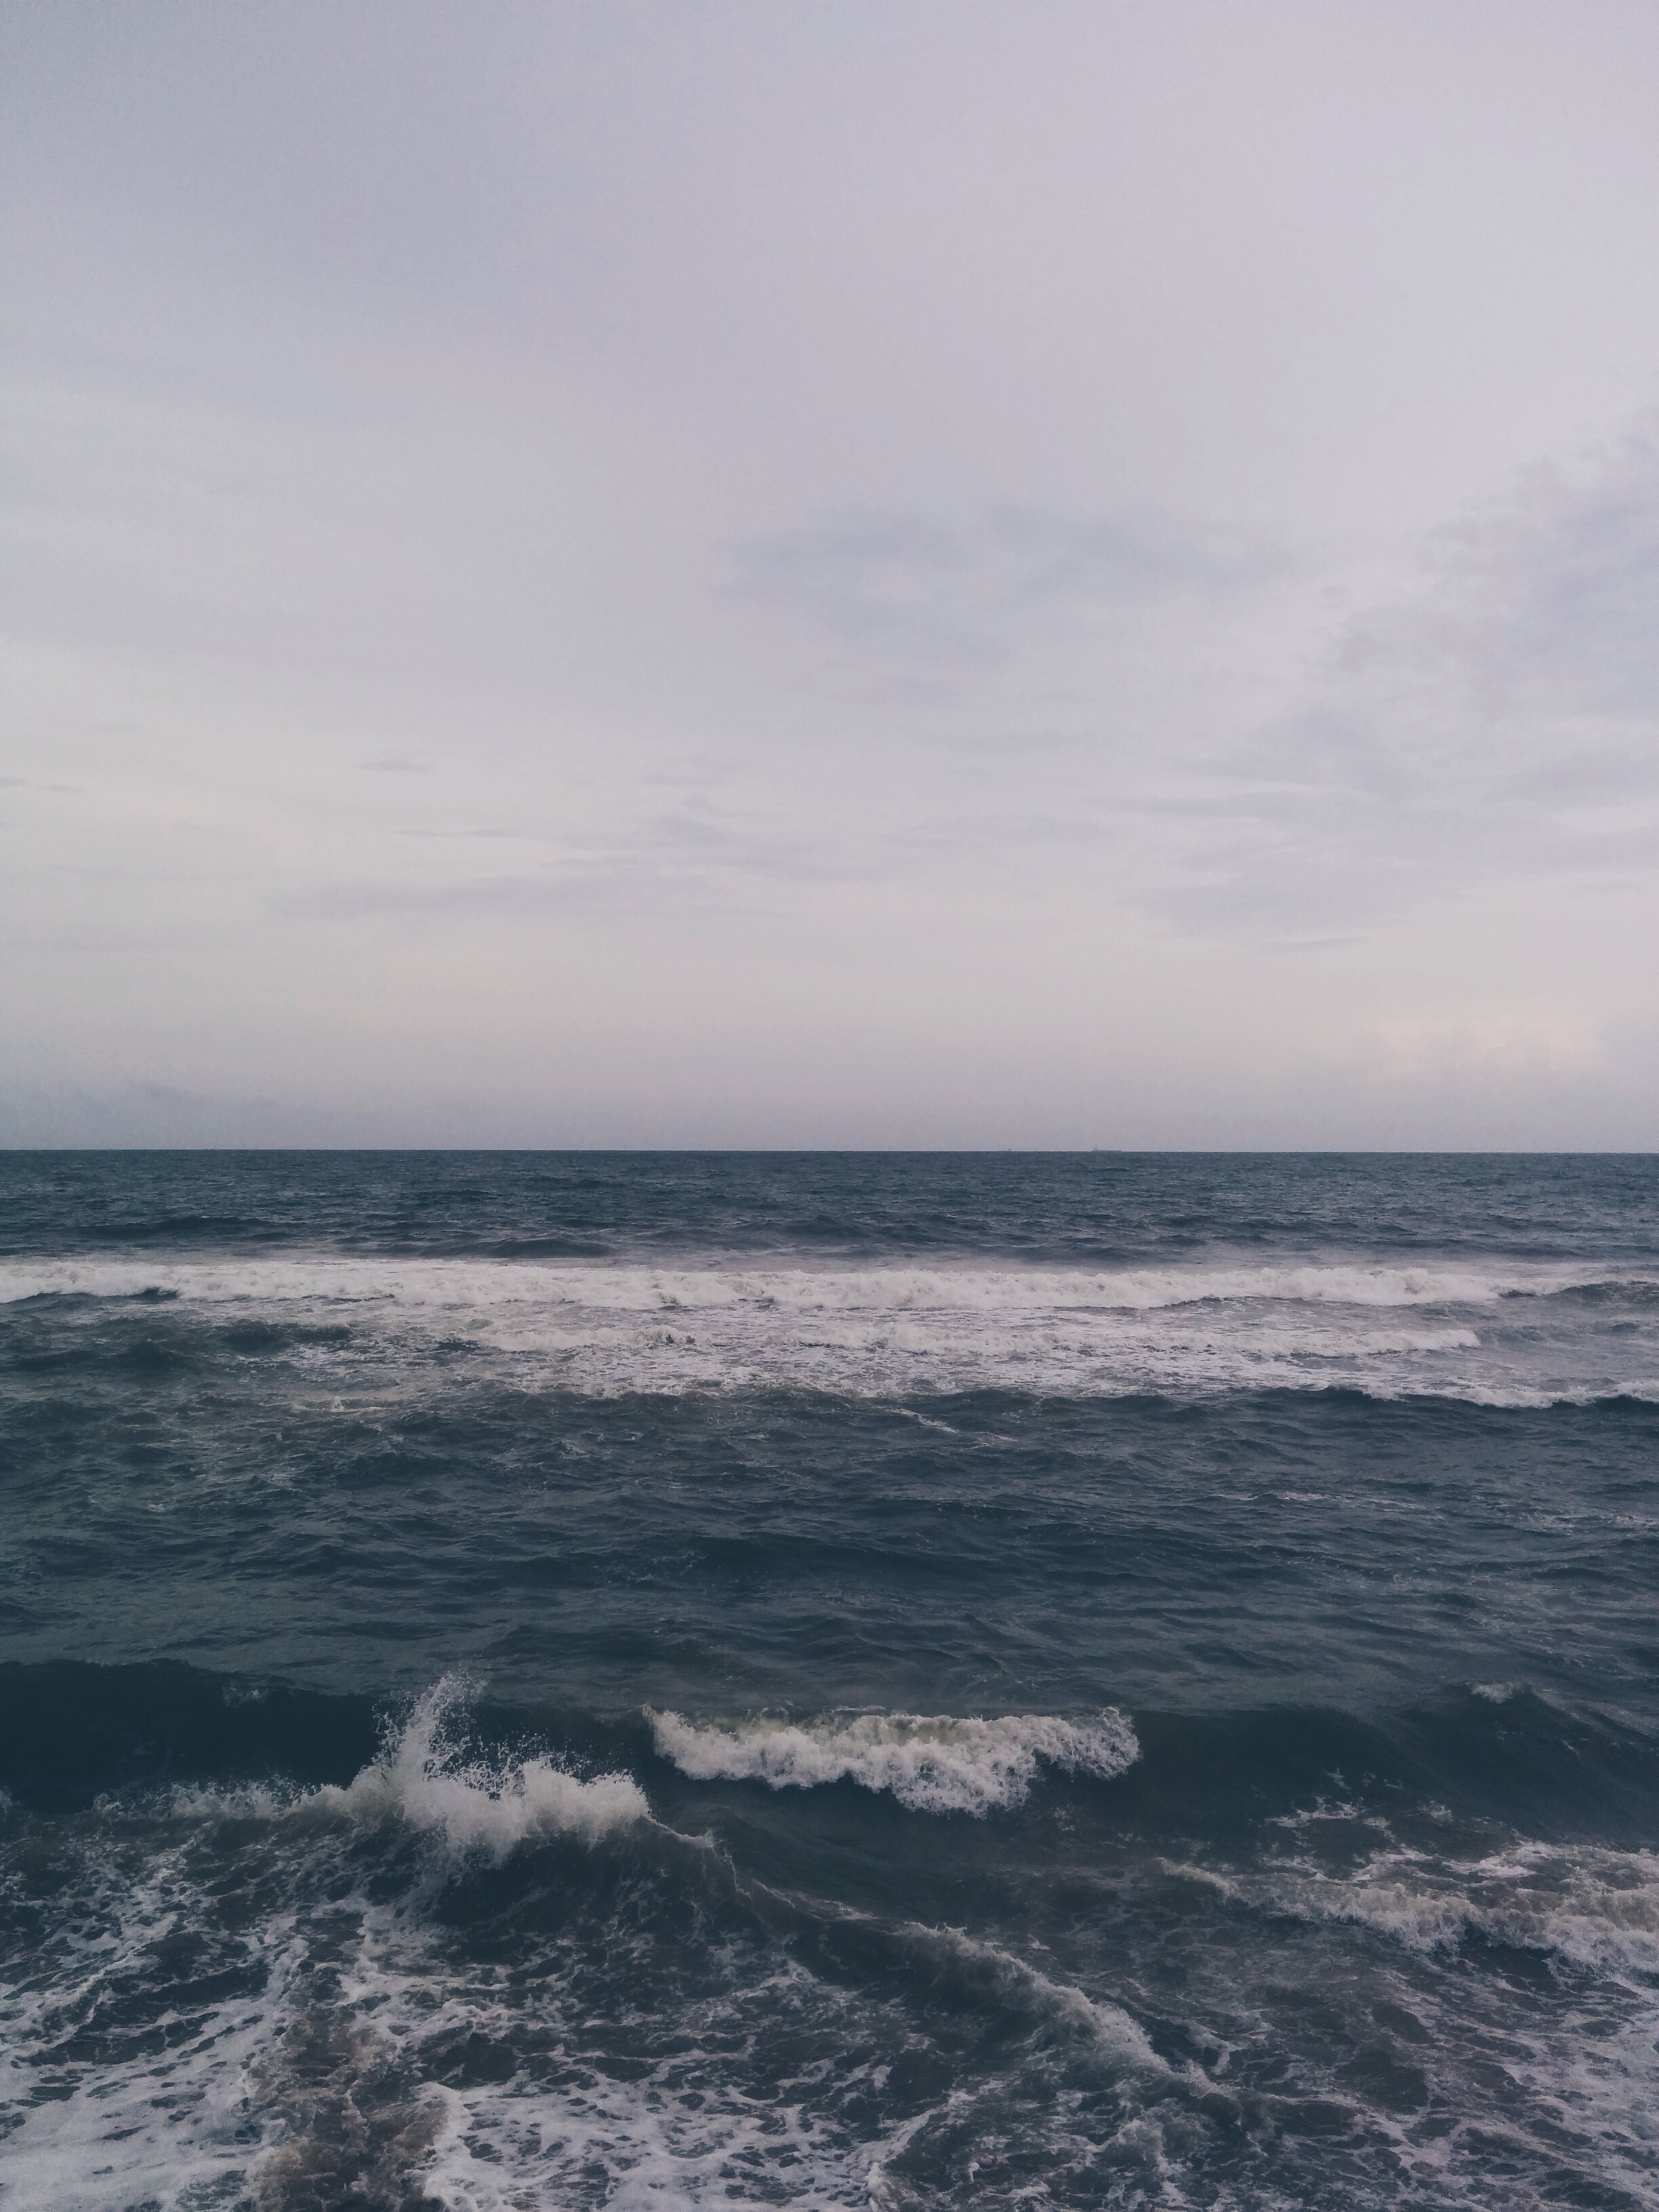
beach, sea, coast, water, ocean, horizon, cloud, sky, shore, wave, body of water, cape, atmospheric phenomenon, wind wave